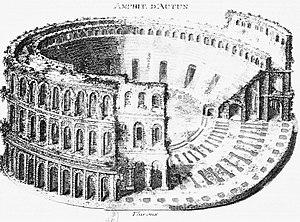
Représentation de l'amphithéâtre antique d'Autun.
Augustodunum est le nom celtique latinisé de l'ancienne cité d'Autun, formé d'Augusto et dunum. La grande cité apparaît vers 16-13 av. J.-C., fondée par l'empereur Auguste au bord de l'Atuvaros et sur l'axe majeur des Éduens qui relie Bibracte à Cavillonum. Rome cherche à affirmer son pouvoir et veut éclipser l'oppidum de Bibracte. Chef-lieu de la civitas, la grande cité devient un centre administratif, économique, politique et intellectuel, un relais du pouvoir romain, la capitale des Éduens. Aucune ville, mis à part Lugdunum, ne peut se comparer à Augustodunum qui se pare du titre de « soror et aemula Romae ».